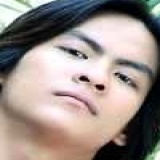
ca sĩ Ông Cao Thắng